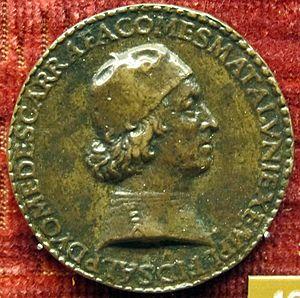
Les Carafa ou Caraffa sont une famille noble italienne, originaire de Naples. Divisée en plusieurs branches au cours du temps, dont les principales sont les Carafa della Stadera et les Carafa della Spina.
Diomede Iᵉʳ Carafa, comte de Maddaloni est un homme politique et un auteur italien du XVᵉ siècle.